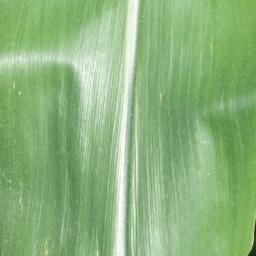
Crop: corn
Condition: (maize)_healthy